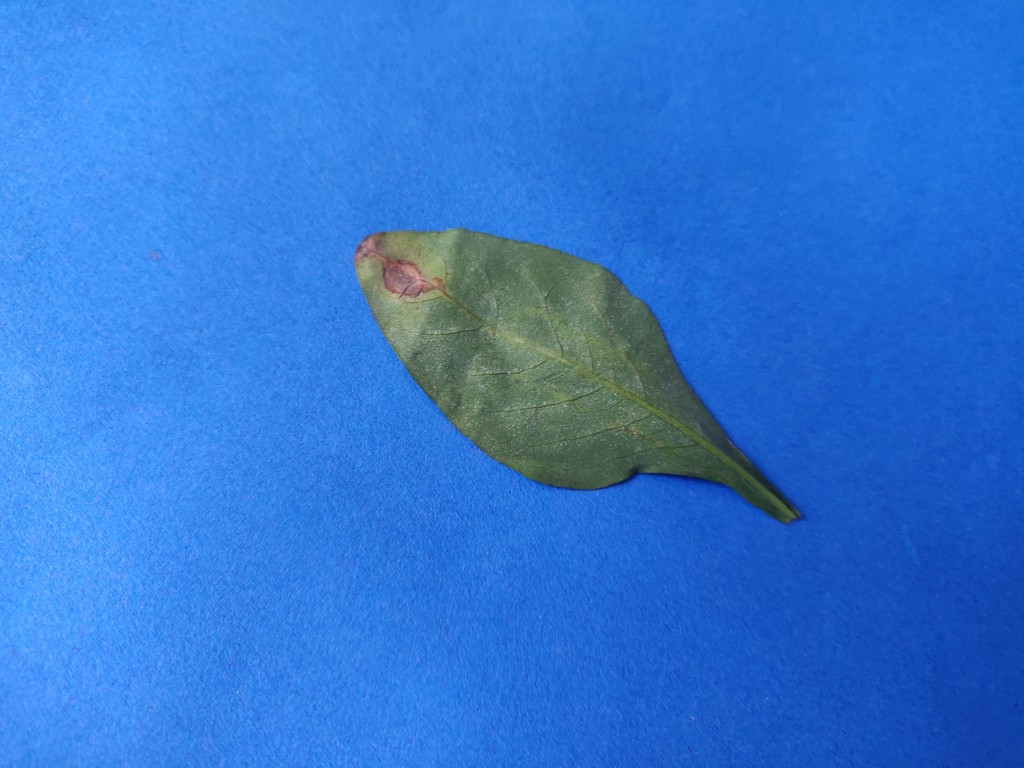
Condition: Unhealthy
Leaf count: single
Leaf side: back